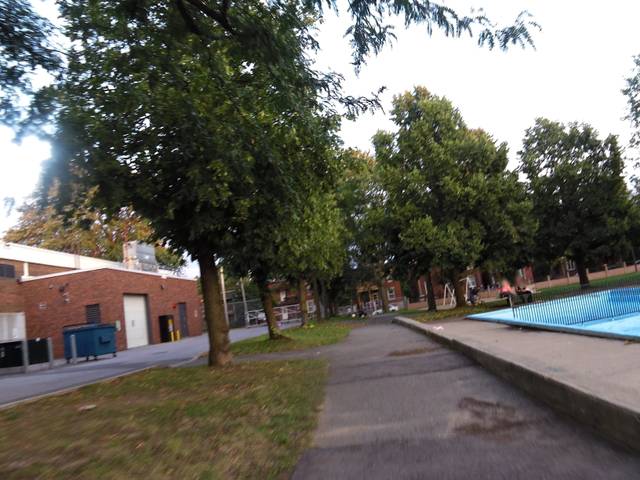
Region: Canada
Coordinates: 45.409, -75.703